List of flag bearers for Azerbaijan at the Olympics

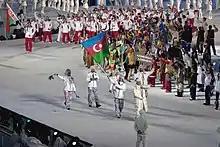
Azerbaijani team at the opening ceremony of the 2010 Winter Olympics.

This is a list of flag bearers who have represented Azerbaijan at the Olympics.